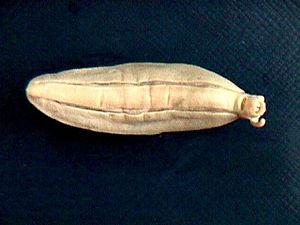
Les Systellommatophoa sont un ordre de mollusques de la classe des gastéropodes. Cet ordre était auparavant classé dans la sous-classe des Prosobranchia, aujourd'hui obsolète car paraphylétique.